This Stuff'll Kill Ya!

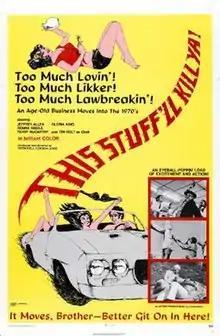

This Stuff'll Kill Ya! is a 1971 American film directed by Herschell Gordon Lewis and starring Tim Holt and Jeffrey Allen. It features Holt's final film appearance.